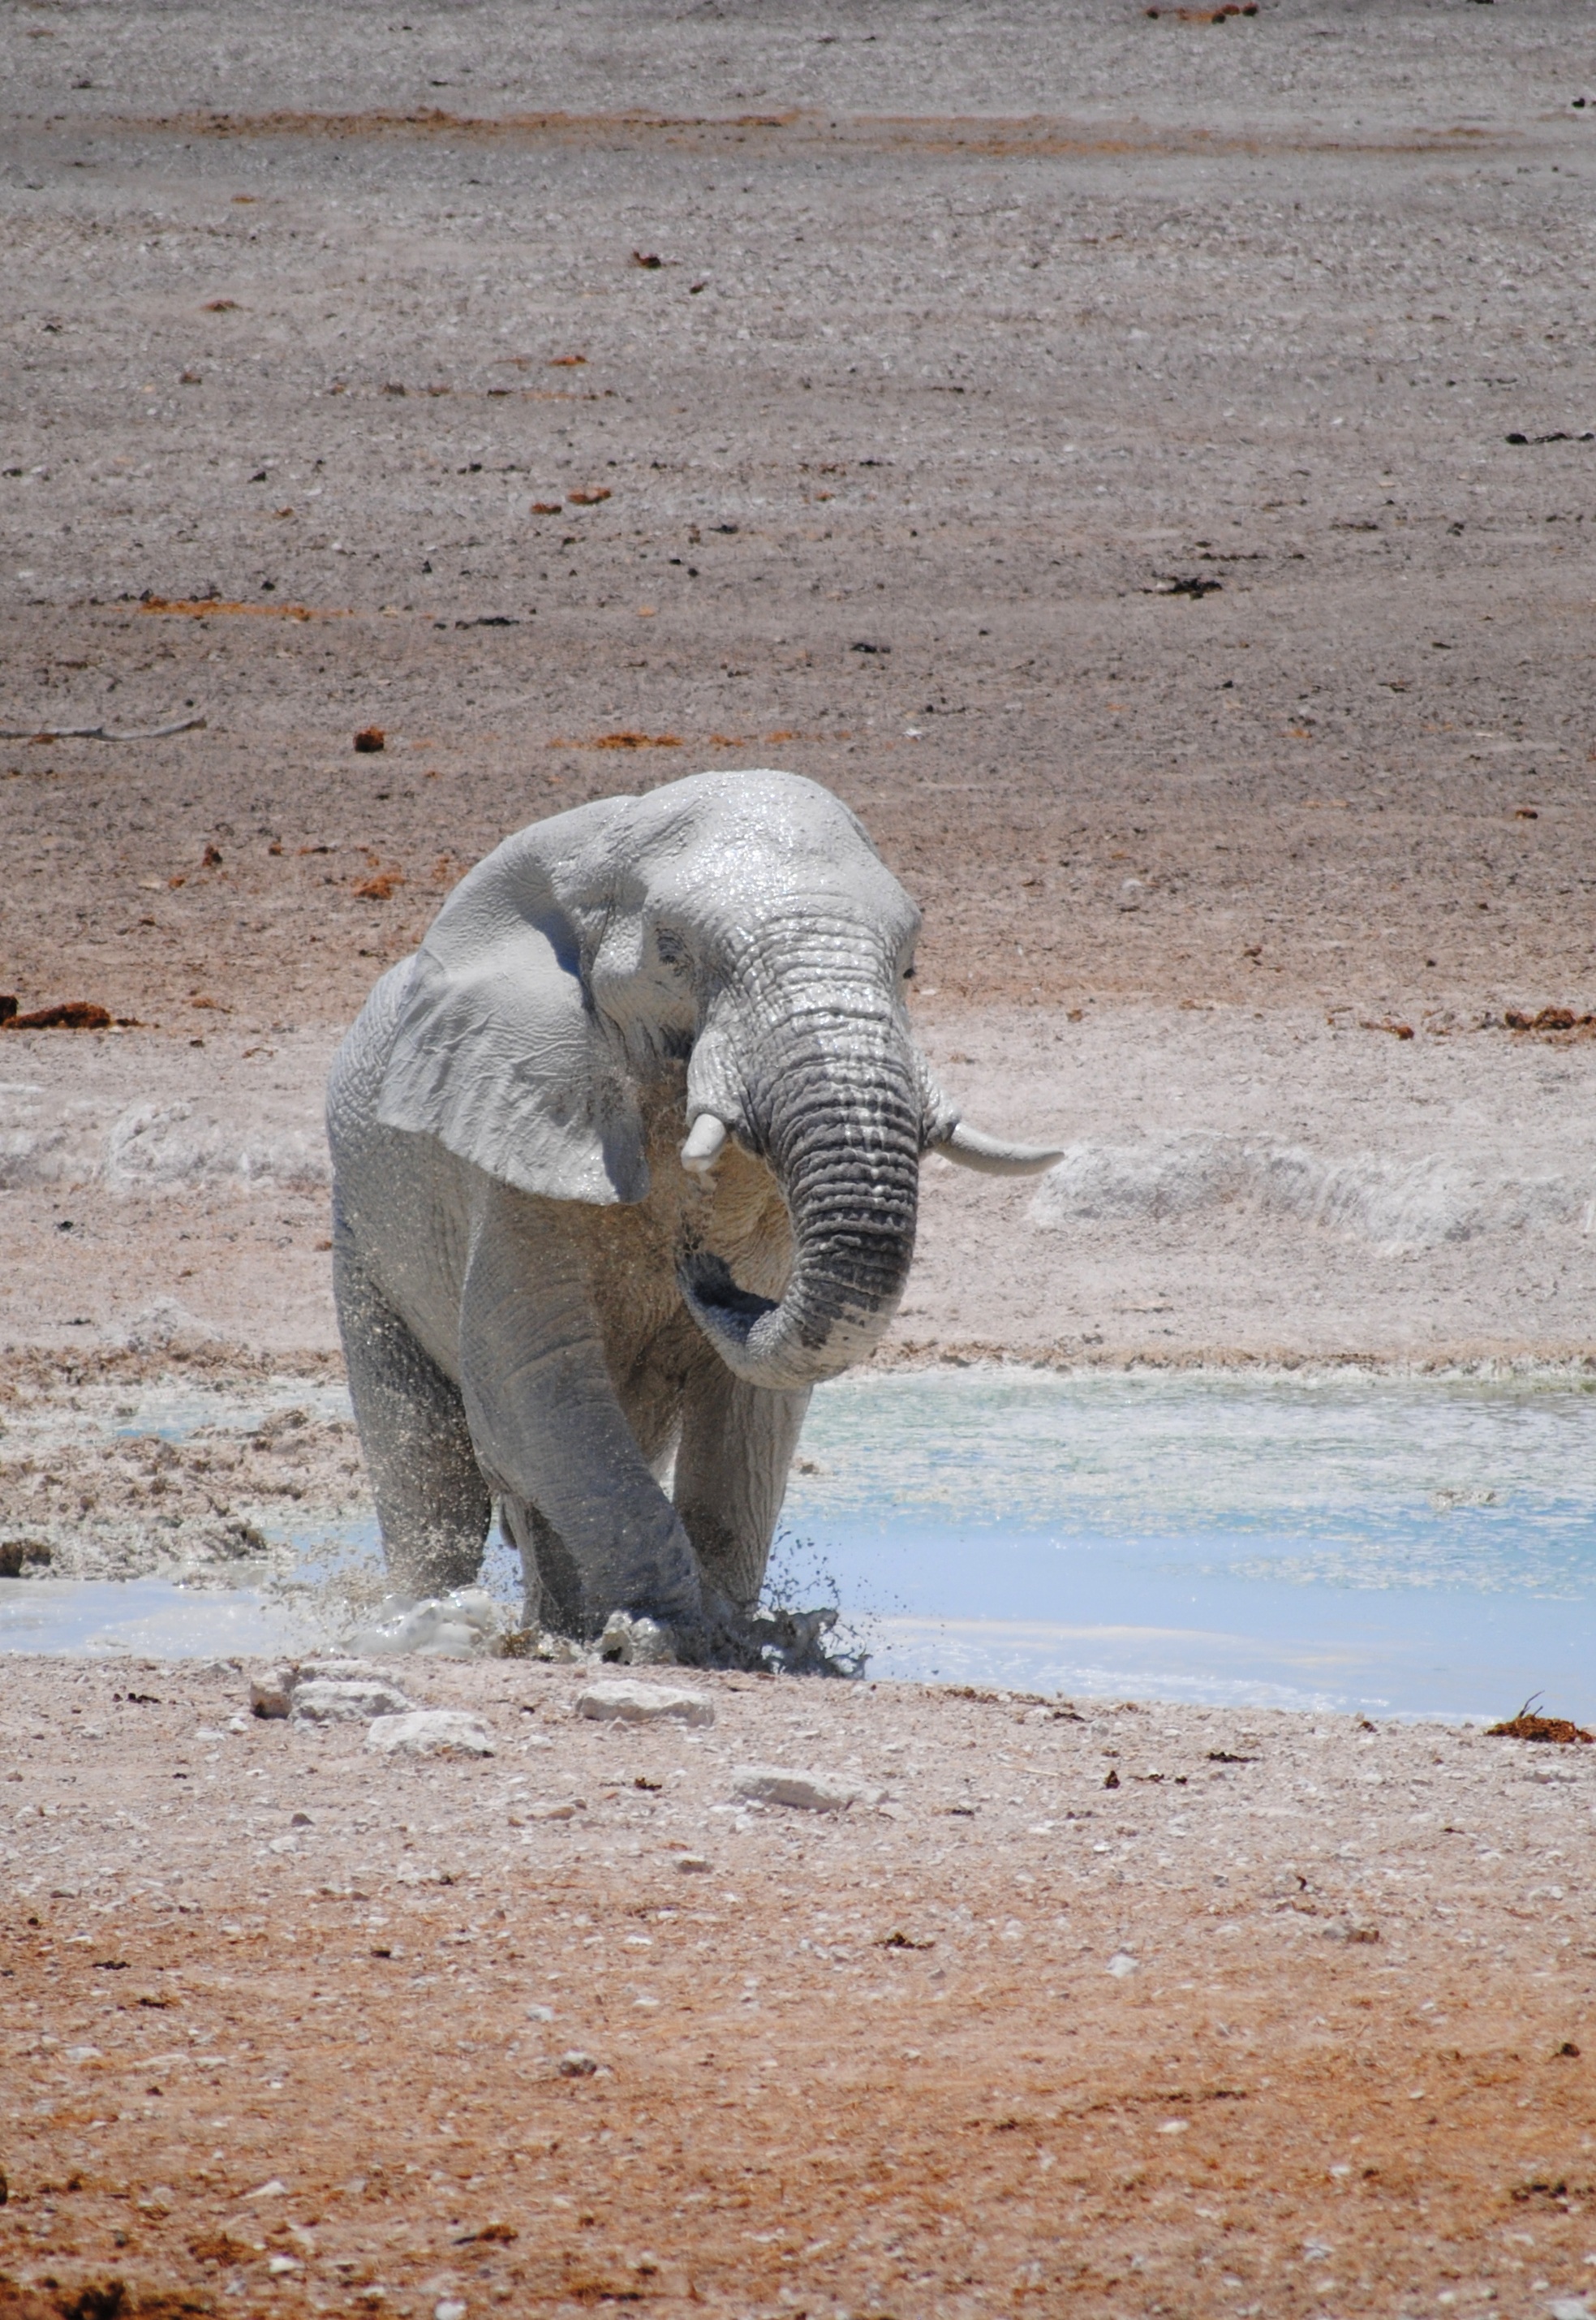
sand, wildlife, africa, mammal, national park, fauna, elephant, safari, namibia, water hole, etosha, elephants and mammoths